Buffy Sainte-Marie

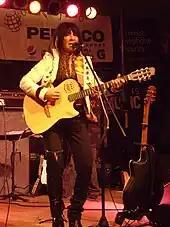
Sainte-Marie playing the Peterborough Summer Festival of Lights on June 24, 2009

Sainte-Marie's other well-known songs include "Mister Can't You See" (a Top 40 U.S. hit in 1972); "He's an Indian Cowboy in the Rodeo"; and the theme song of the movie "Soldier Blue". She appeared on Pete Seeger's "Rainbow Quest with Pete Seeger" in 1965 and several Canadian television productions from the 1960s to the 1990s, and other TV shows such as "American Bandstand", "Soul Train", "The Johnny Cash Show", and "The Tonight Show Starring Johnny Carson". Sainte-Marie sang the opening song, "The Circle Game" (written by Joni Mitchell), in Stuart Hagmann's film "The Strawberry Statement" (1970); and in the TV show "Then Came Bronson" episode "Mating Dance for Tender Grass" (1970), she sang and portrayed Tender Grass, the episode's titular character. In 1970 she recorded the album "Illuminations", an early quadraphonic vocal album on which she used a Buchla synthesizer.